John Dee

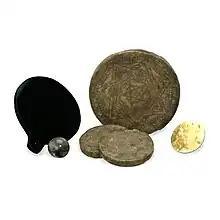
Objects used by Dee in his magic, now in the British Museum

The British Museum holds several items once allegedly owned by Dee and associated with the spiritual conferences: